Chill Factor (film)

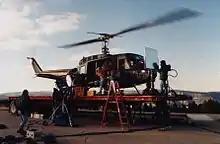
Helicopter pilot Ray McCort filming Chill factor

Ulrich and Gooding were both cast in September 1998. Principal photography began on October 5, 1998. Although the film is set in Montana, most of the film was shot in Liberty, South Carolina for the diner sequences. and parts of Northeastern Utah, in particular the Flaming Gorge Dam. Production was completed on December 22, 1998.